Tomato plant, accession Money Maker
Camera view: vertical (180 deg); turntable rotation: 30 degrees
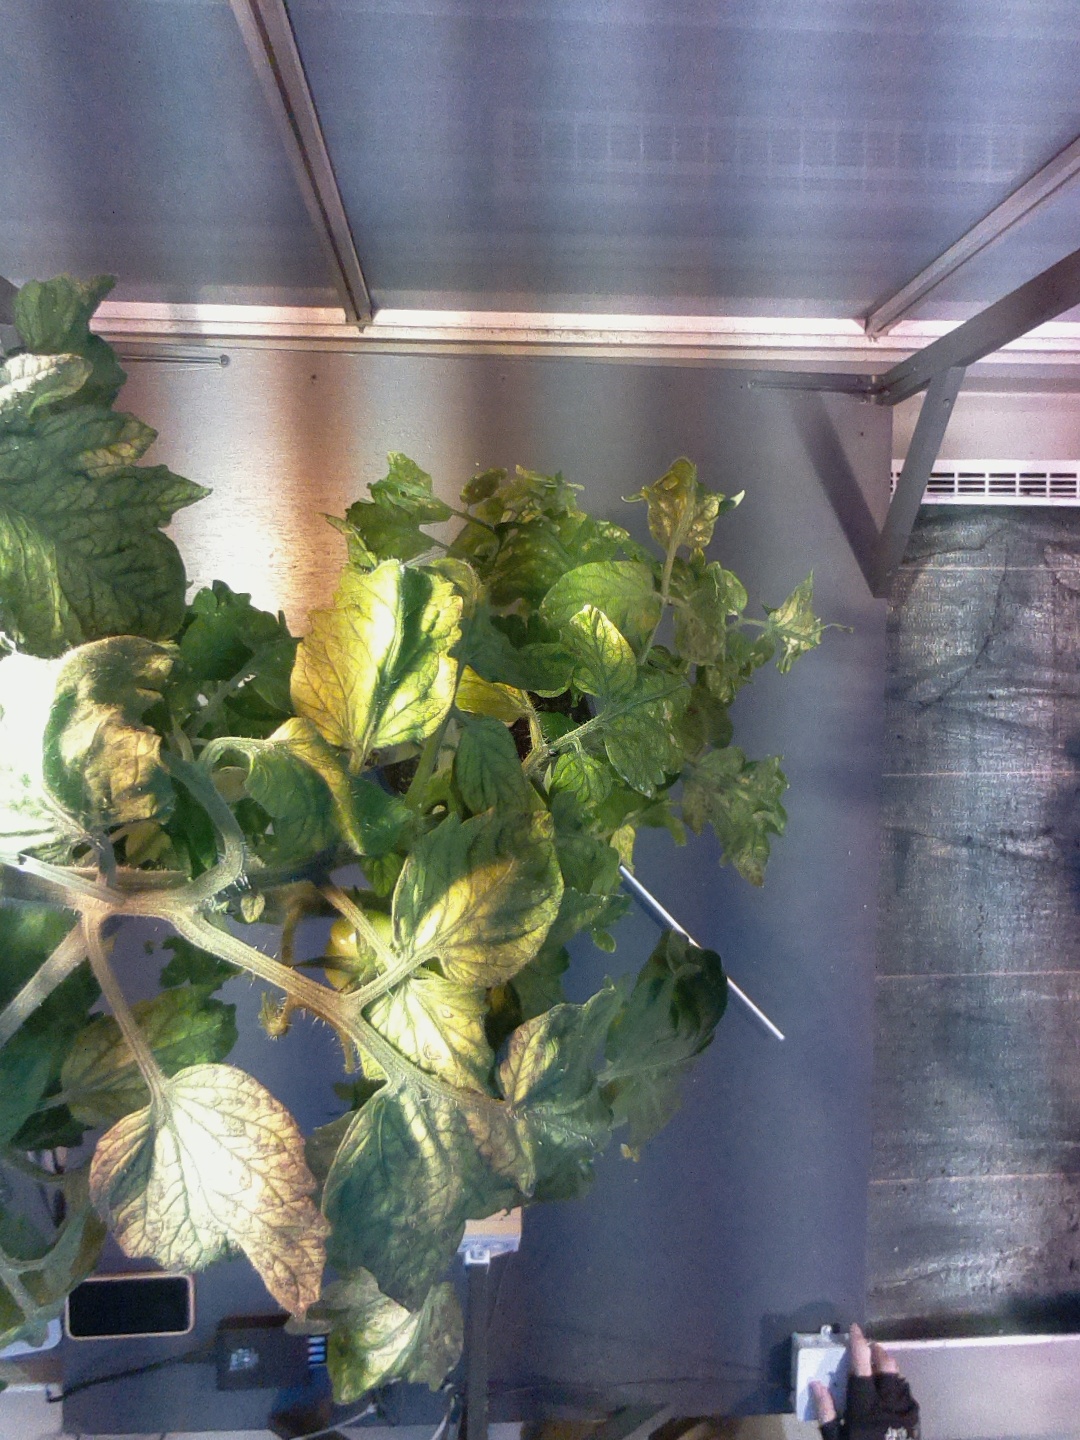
BBCH growth stage 76: 60%-70% of final fruit size